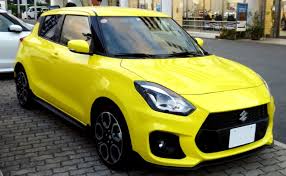
Label: noambulance